Friends School Kamusinga

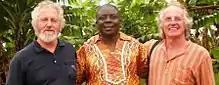
Peter Bradley (left; son of school founder) with former school principal Edwin Namachanja

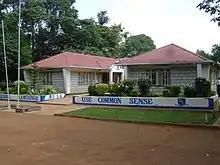
School administration block building

The school produced the best 2006 K.C.S.E. (Kenya Certificate of Secondary Education) national candidate, Dickens Omanga.